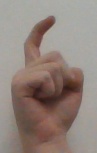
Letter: ra